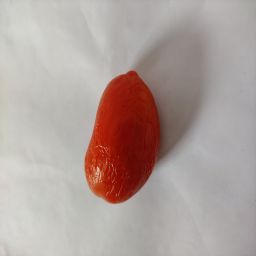
Crop: Tomato
Quality: Old